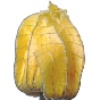
Label: Physalis with Husk 1